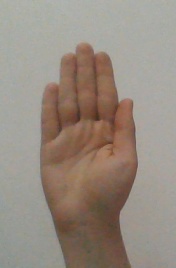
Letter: seen